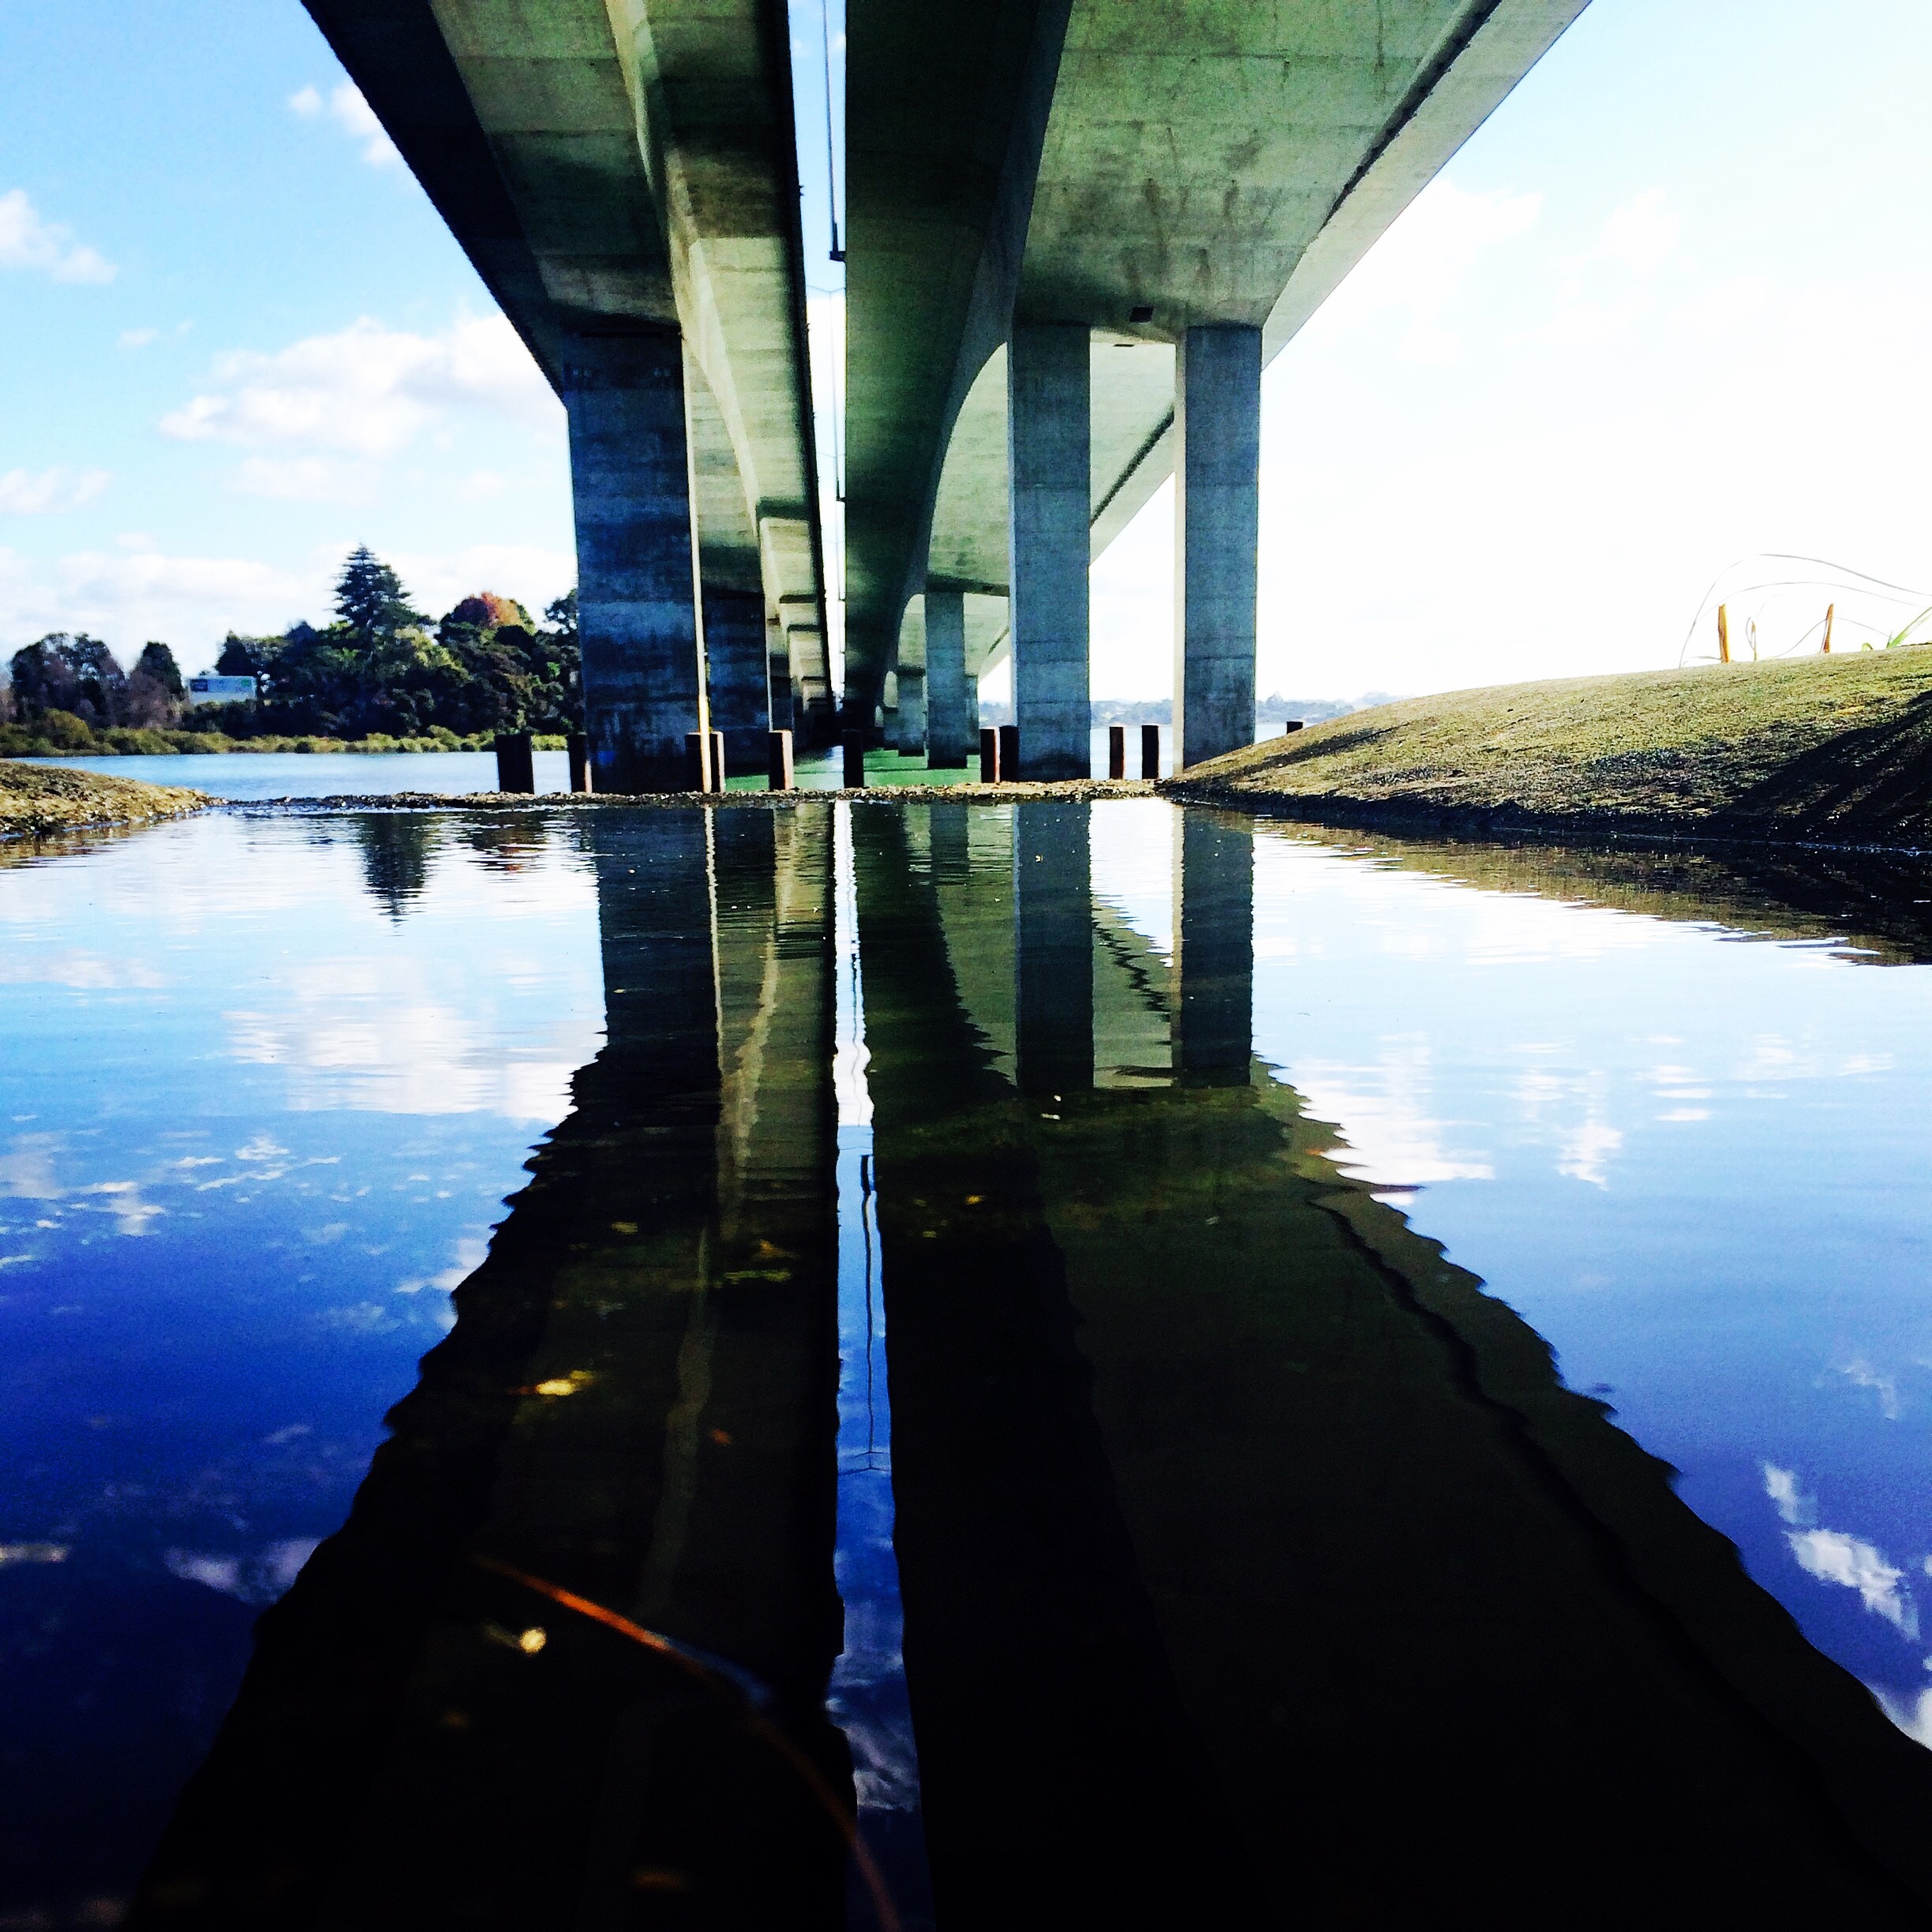
sea, water, bridge, sunlight, river, canal, reflection, reservoir, waterway